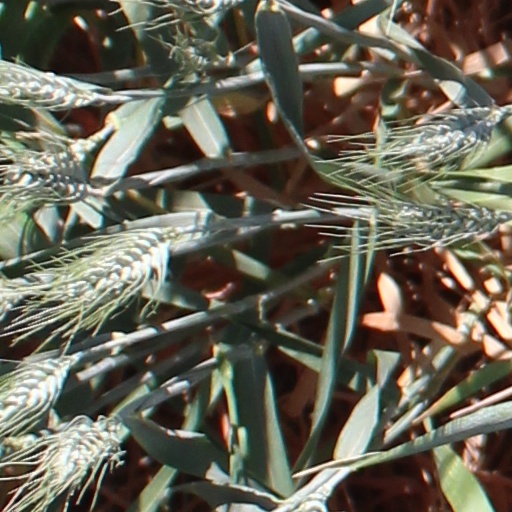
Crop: wheat